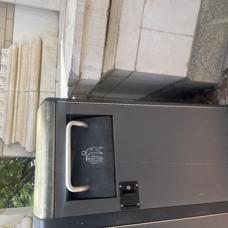
Label: trash